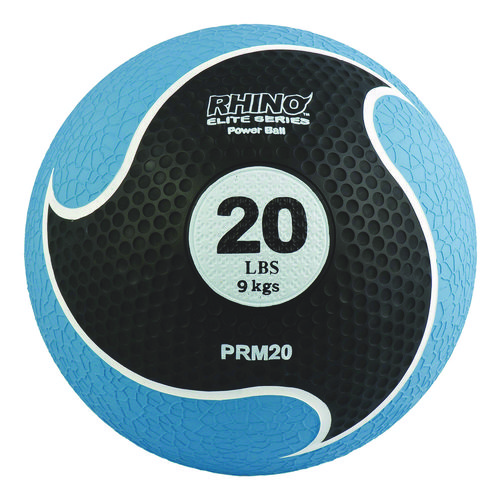
Rhino Elite Medicine Ball, 20 Lb, Blue
The Champion Sports Rhino® Skin Elite Medicine Ball offers exceptional durability and versatility. Made with a Rhino® Skin rubber cover and a hollow air-filled core, this medicine ball is sure to withstand the most intense workouts while maintaining its shape, weight, and bounce. The textured surface of this weighted ball provides superior grip, making it easy to use during any number of intense cardio or strength training routines. Note: This is a non-returnable item.
Brand: Champion Sports
Category: Sporting Goods > Fitness & General Exercise Equipment > Medicine Balls